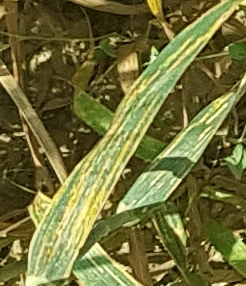
Label: Wheat___Yellow_Rust